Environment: real
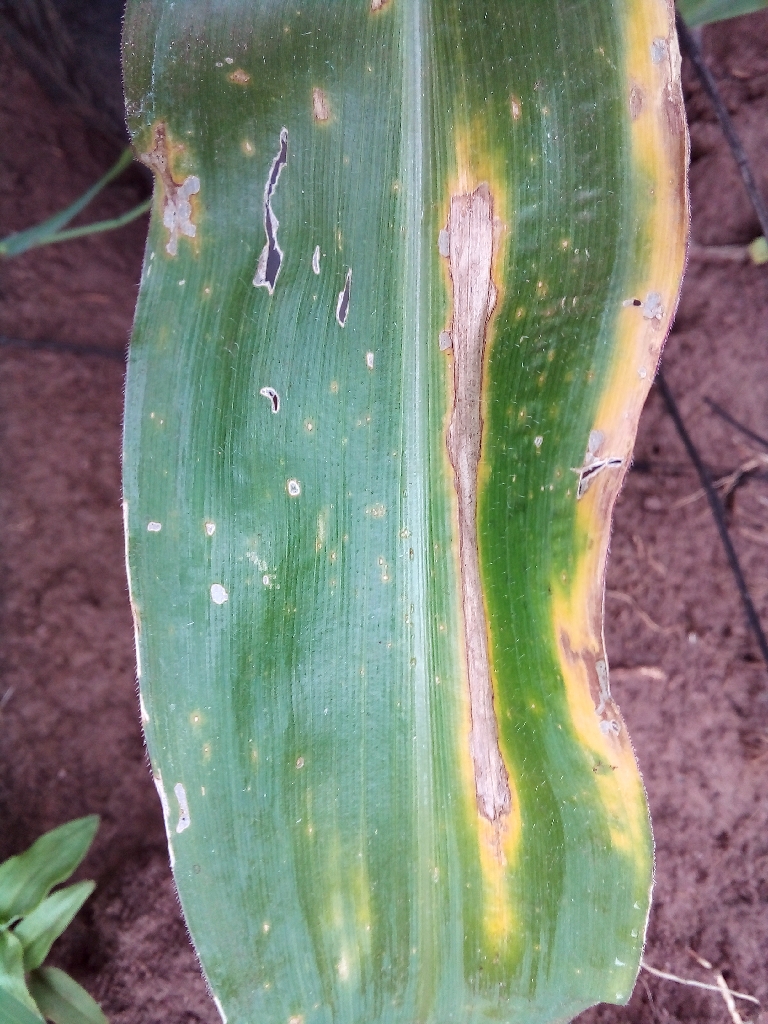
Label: northern_corn_leaf_blight